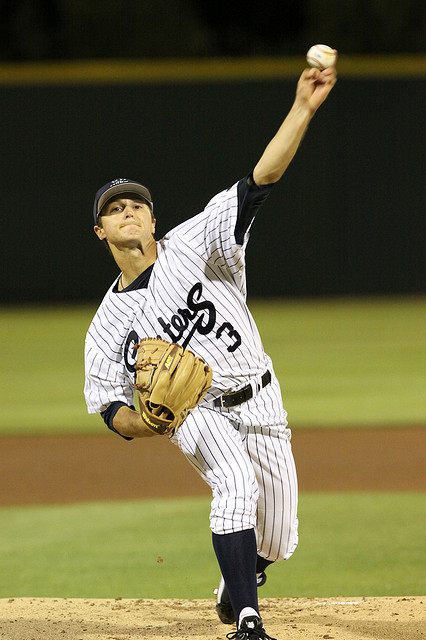
vận động viên bóng chày đang ném bóng